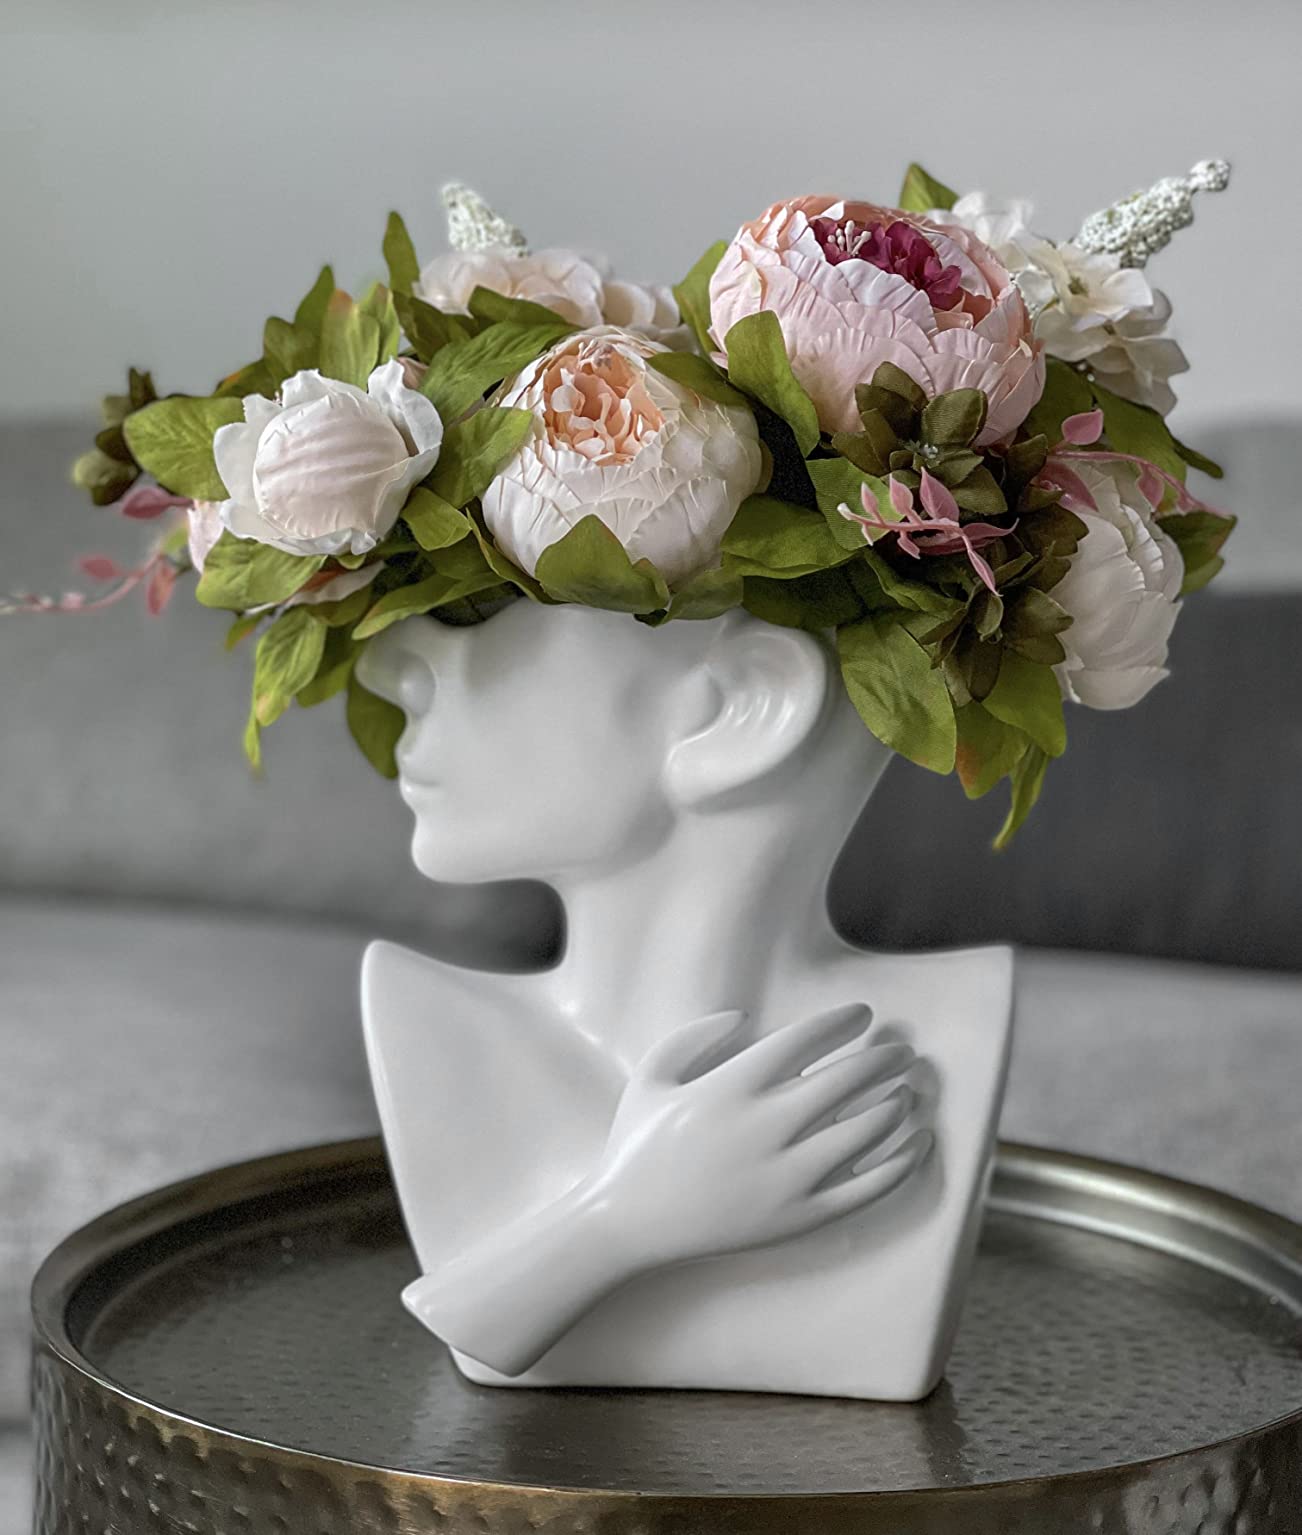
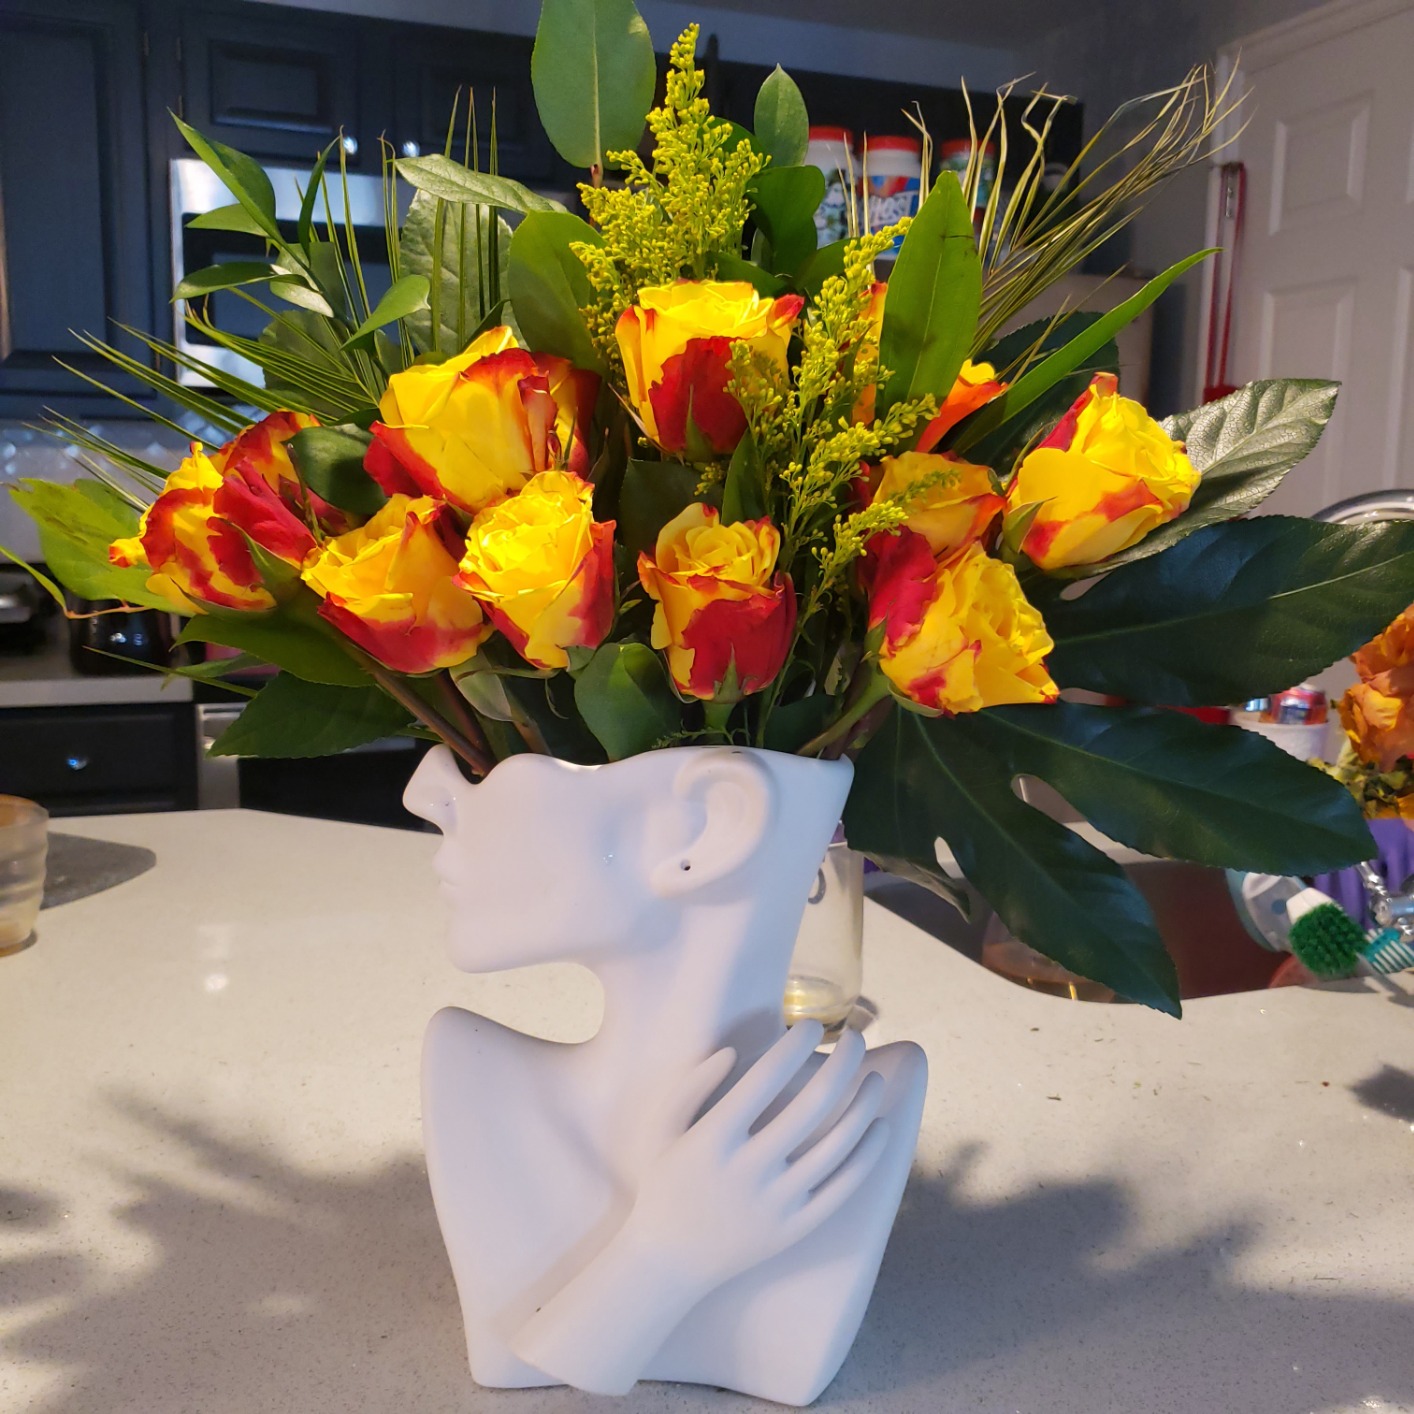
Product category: vase
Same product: yes